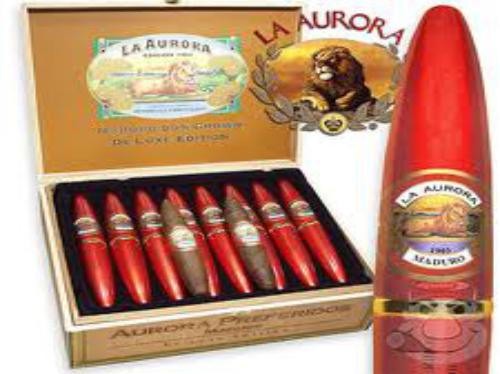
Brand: La Aurora
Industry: Necessities